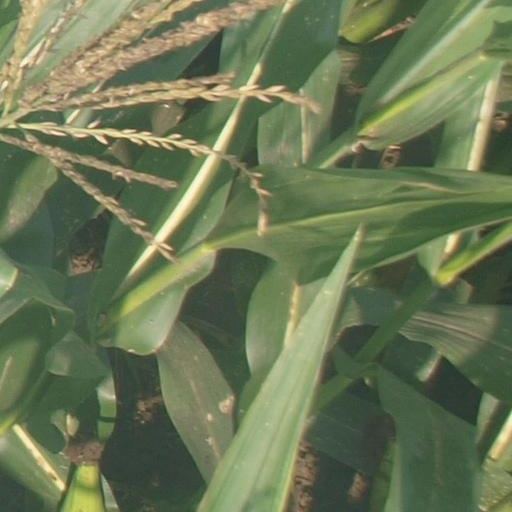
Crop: maize; corn